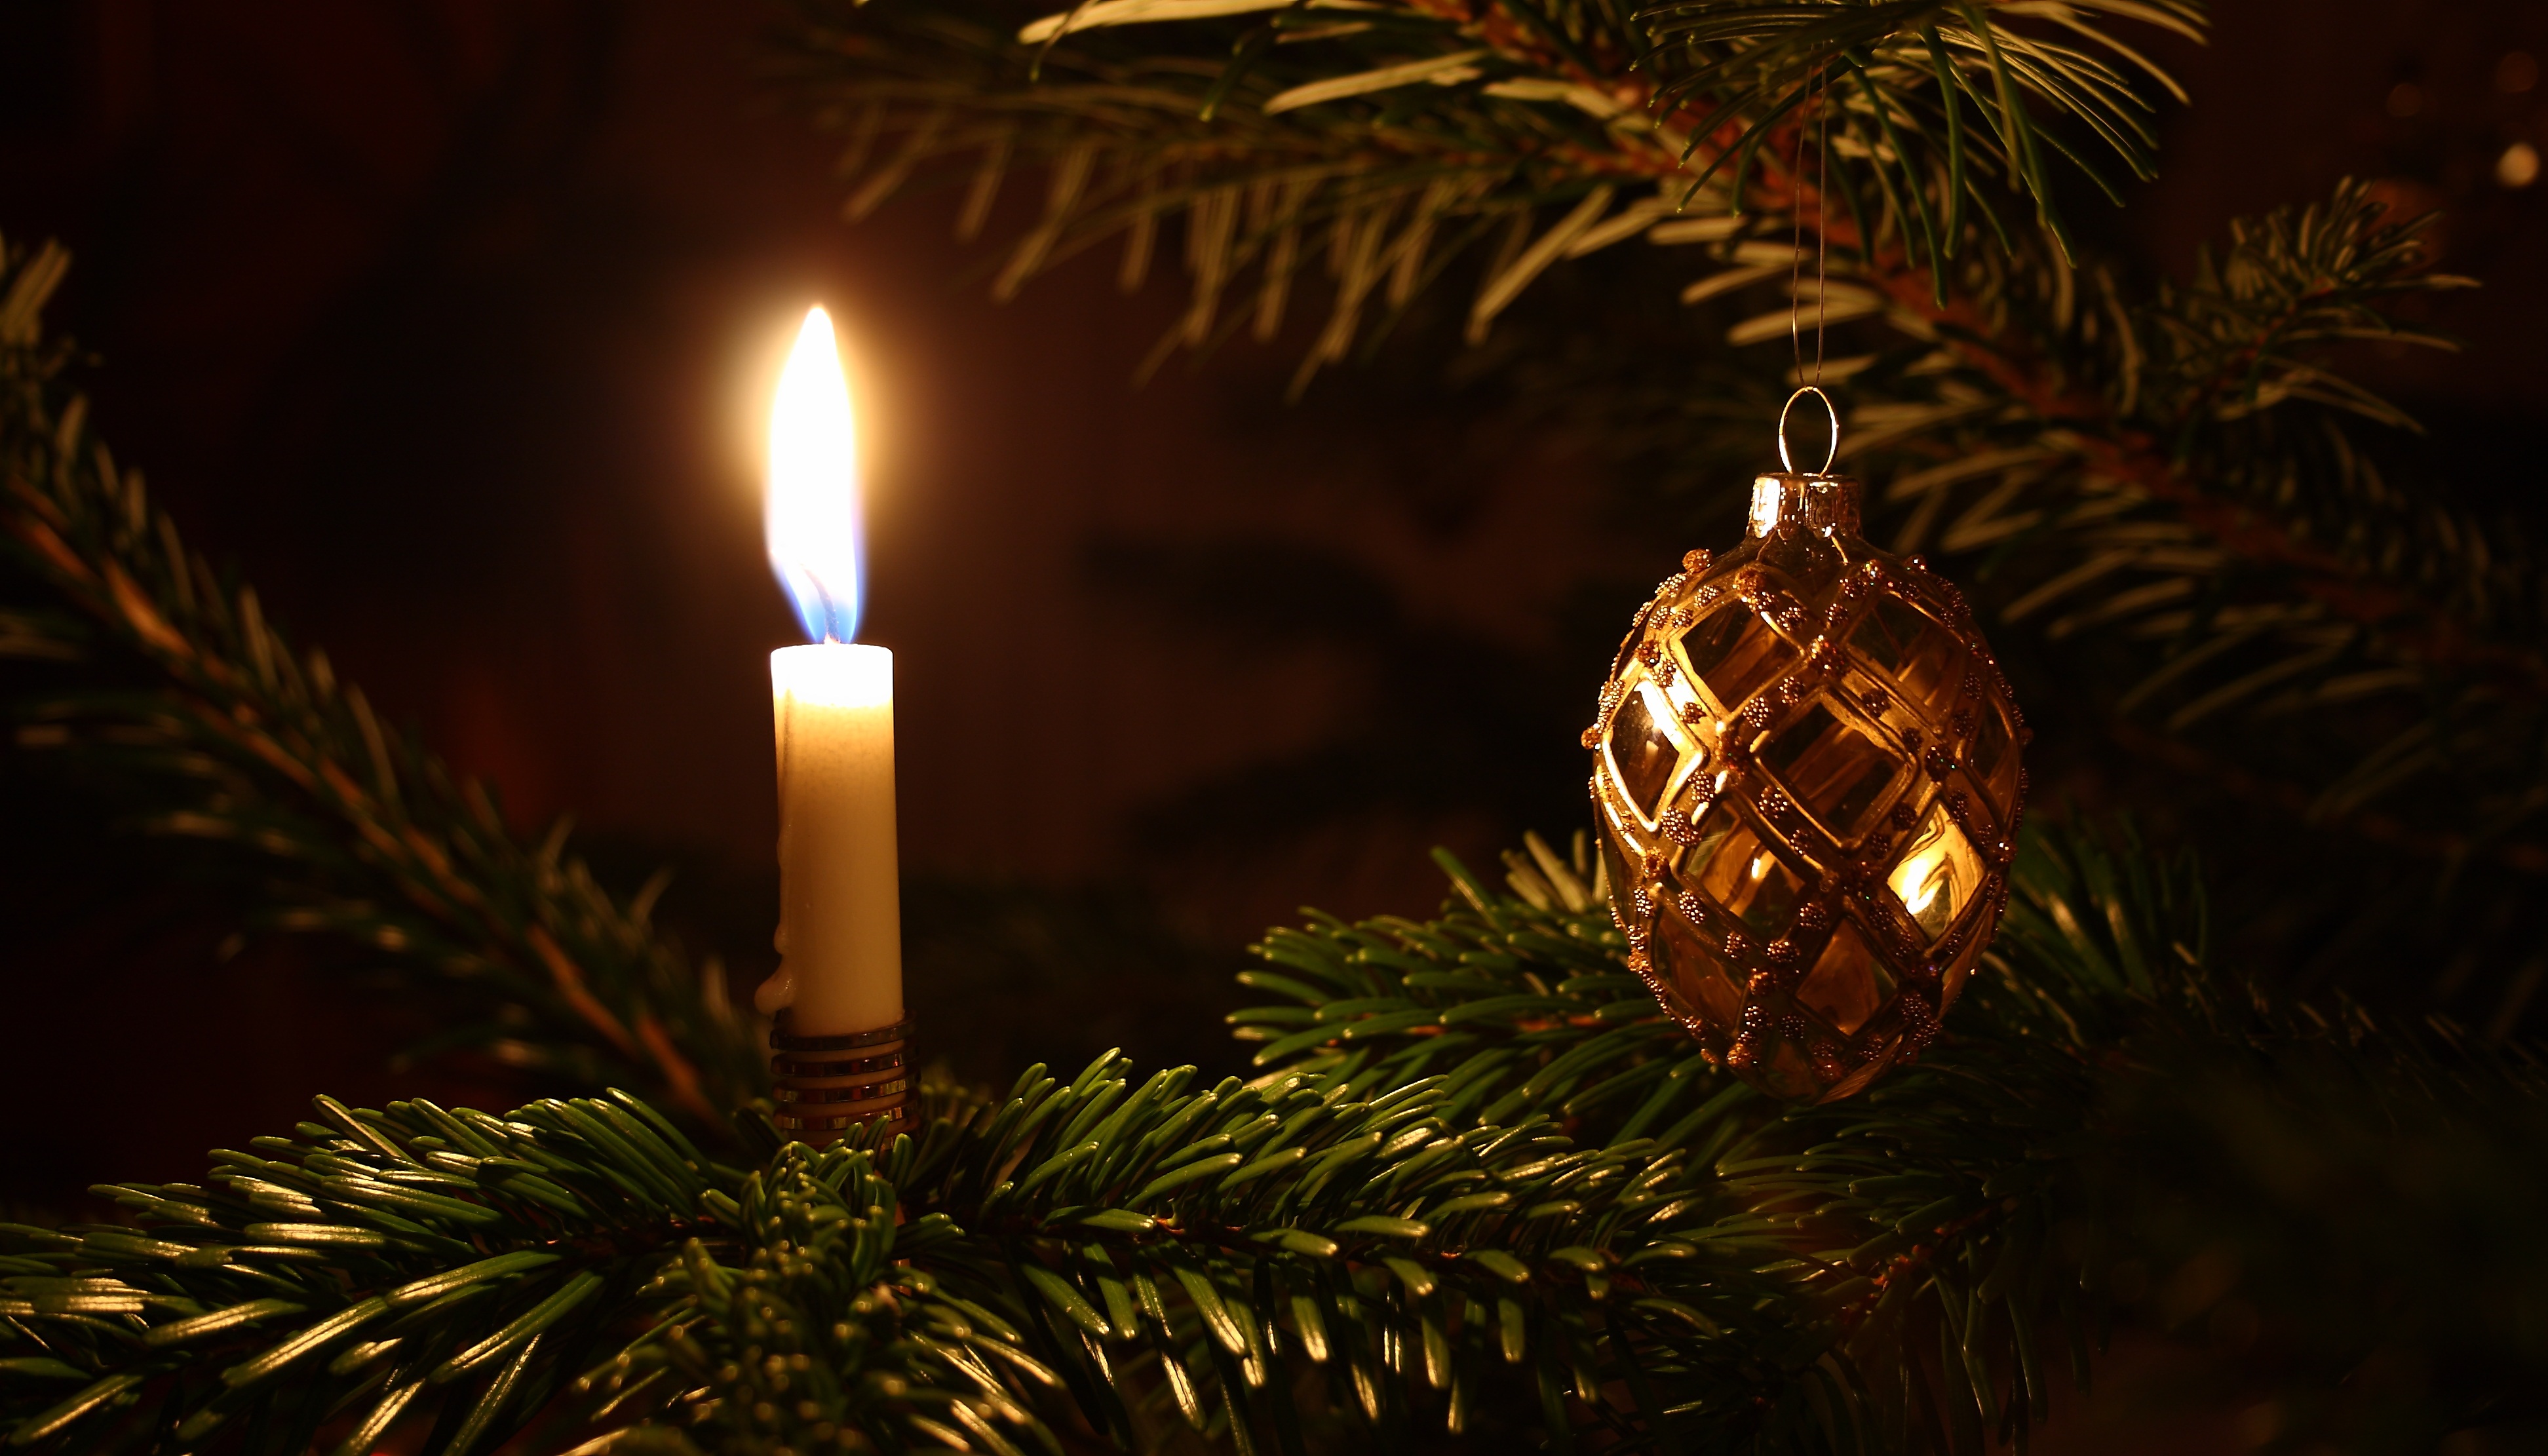
tree, branch, light, night, holiday, christmas, fir, lighting, decor, christmas tree, christmas decoration, event, christmas decorations, christmas lights, woody plant, landscape lighting